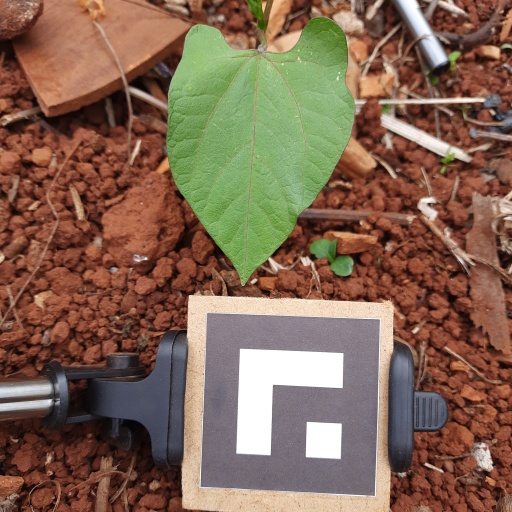
Observations: flat surface, no eating holes, under cloudy sky